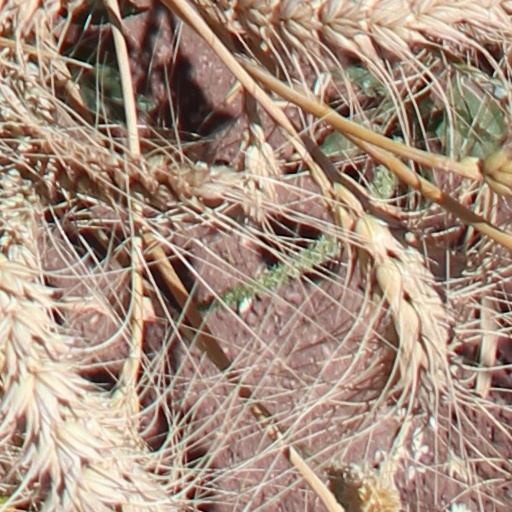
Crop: wheat